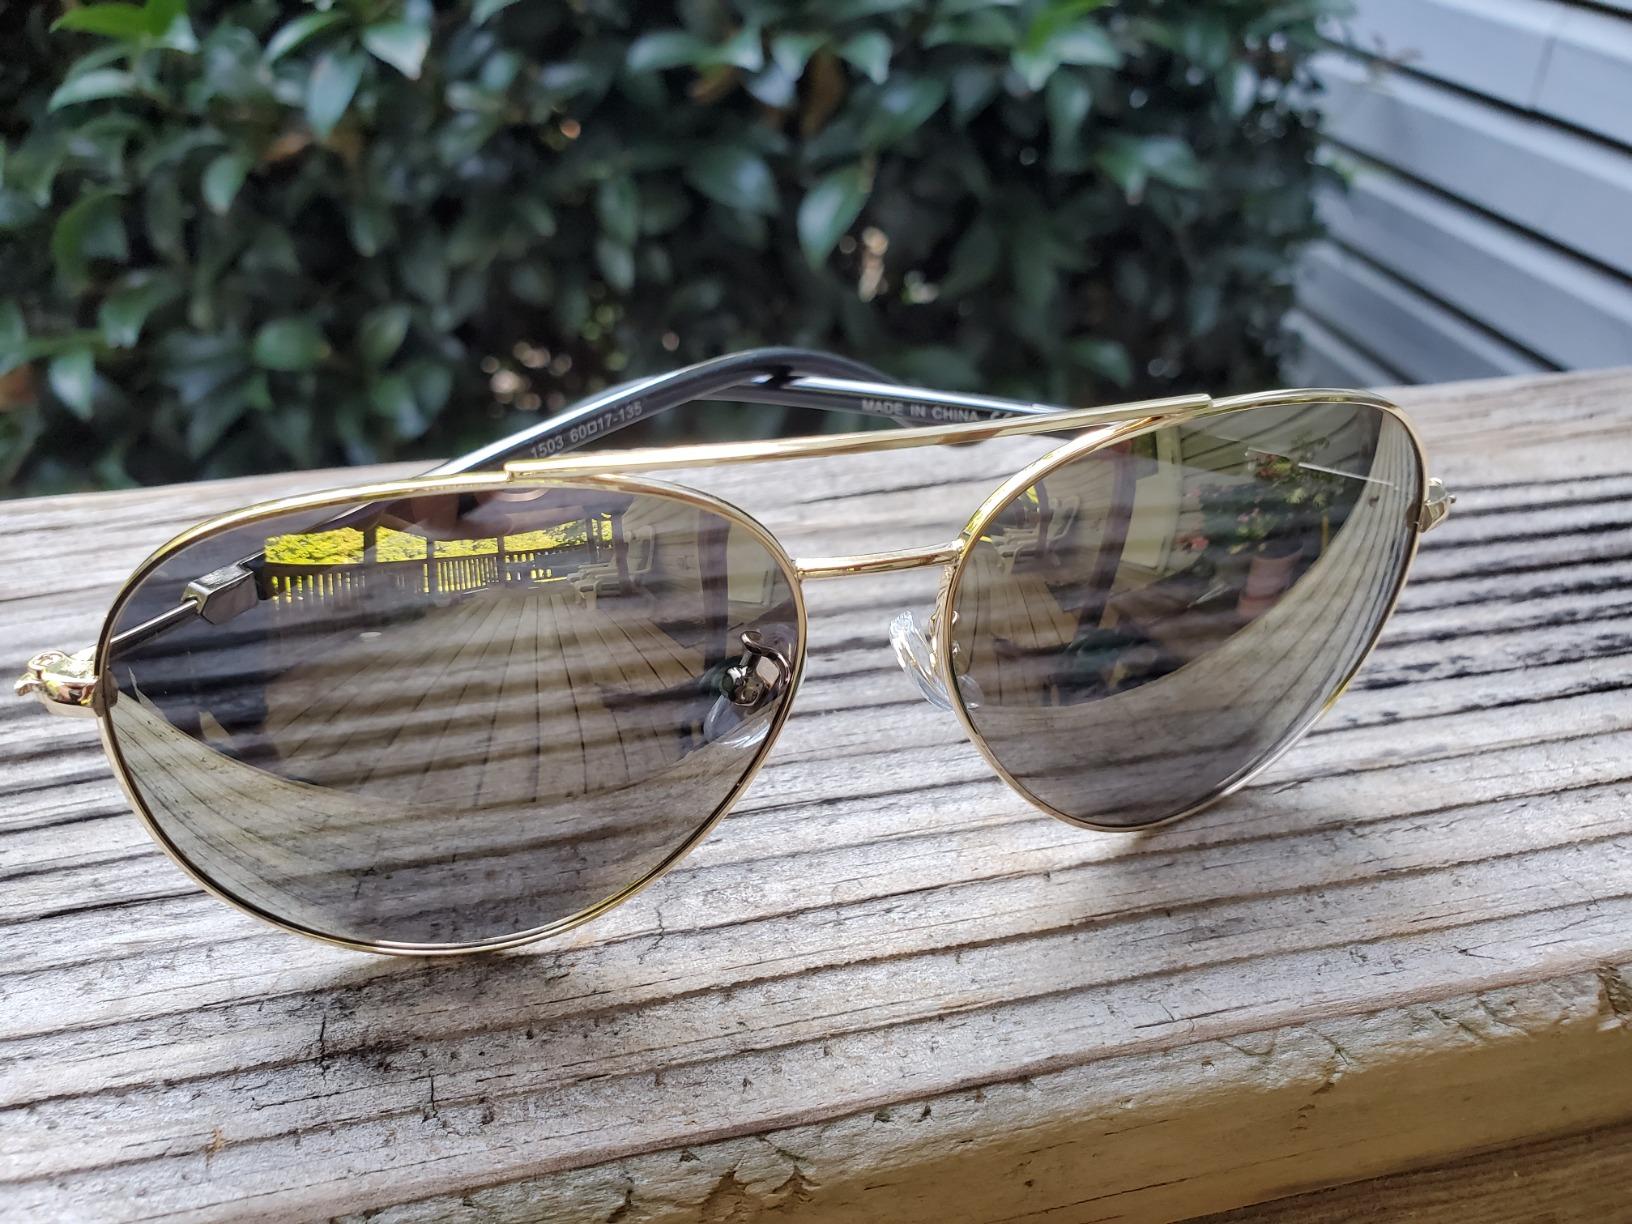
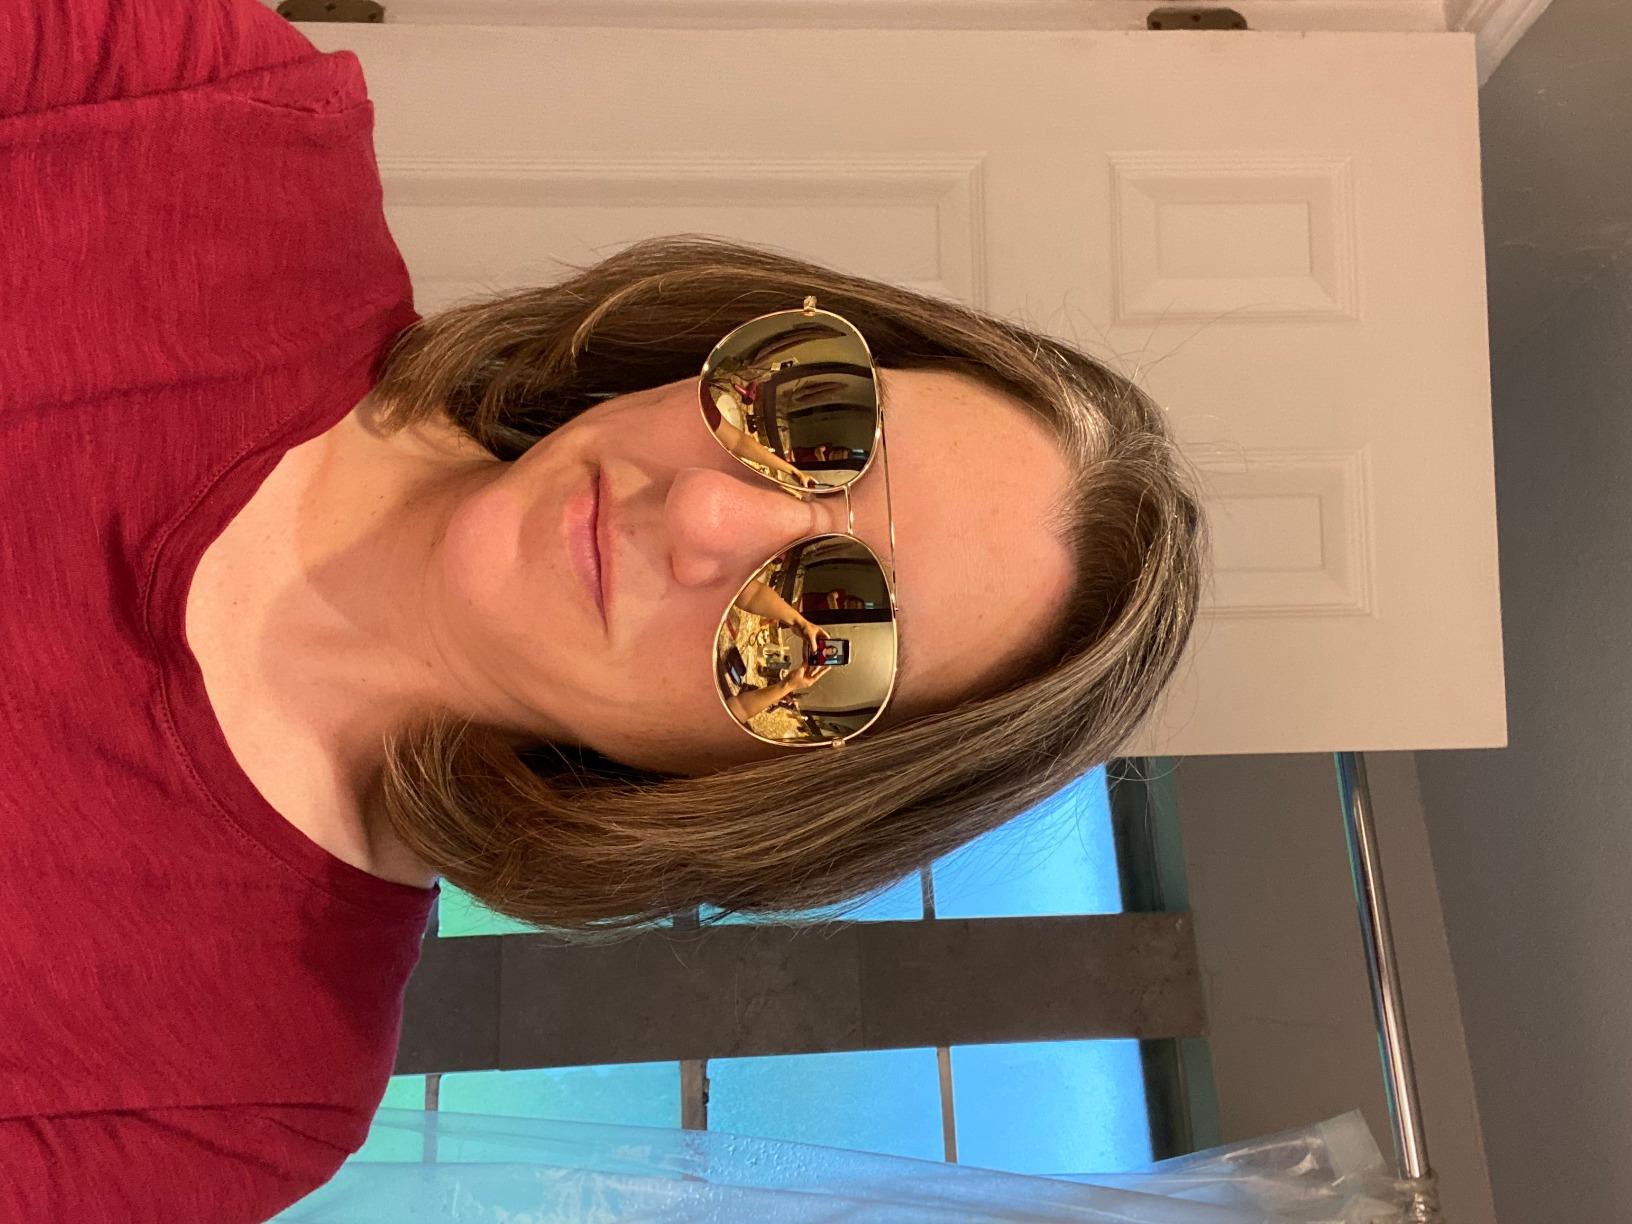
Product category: accessories_sunglasses
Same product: yes